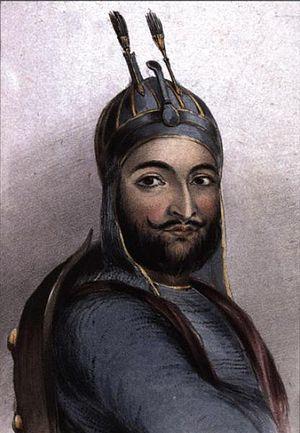
Wazīr Akbar Khān, né Mohammad Akbar Khān, également connu sous le nom d'Amīr Akbar Khān, était un prince et général afghan. Sa renommée commença en 1837 lors de la bataille de Jamrud, au cours de sa tentative de reprendre la deuxième capitale de l'Afghanistan, Peshawar, à l'armée sikhe.